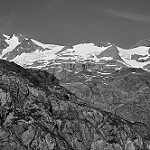
Label: B & W